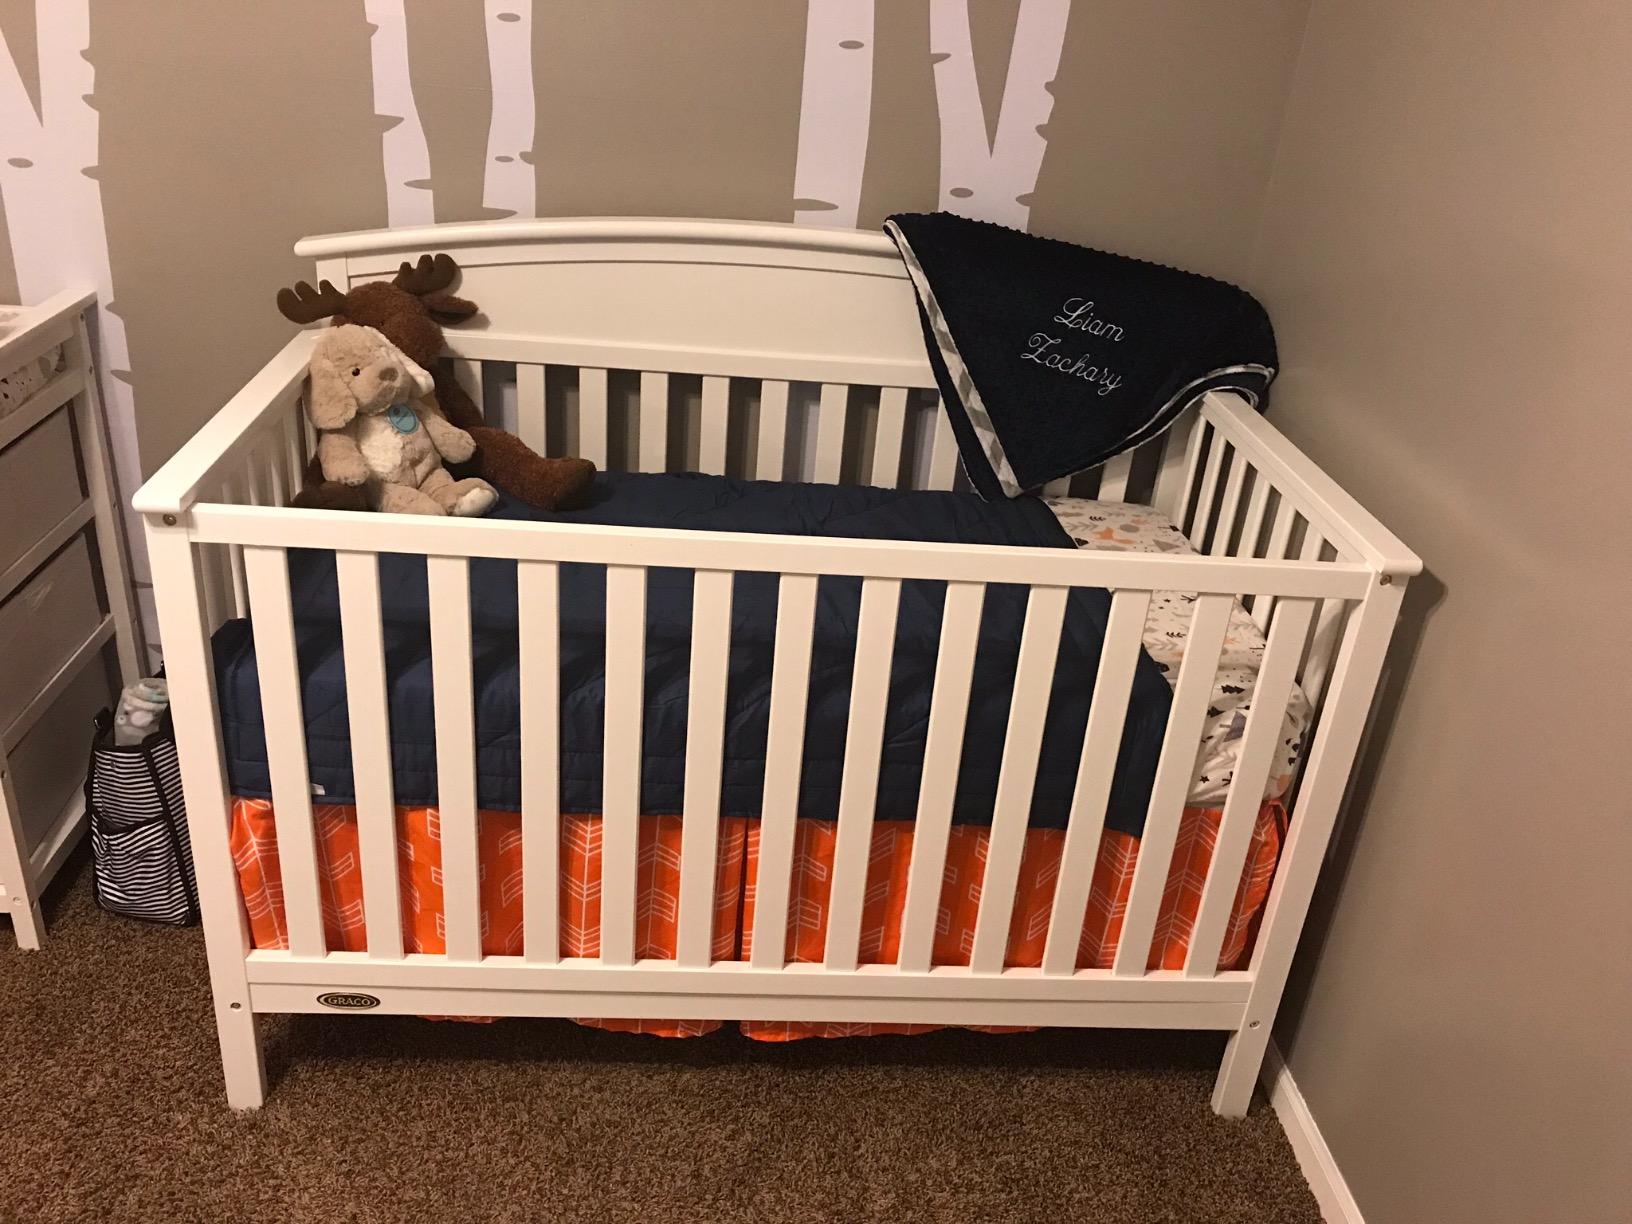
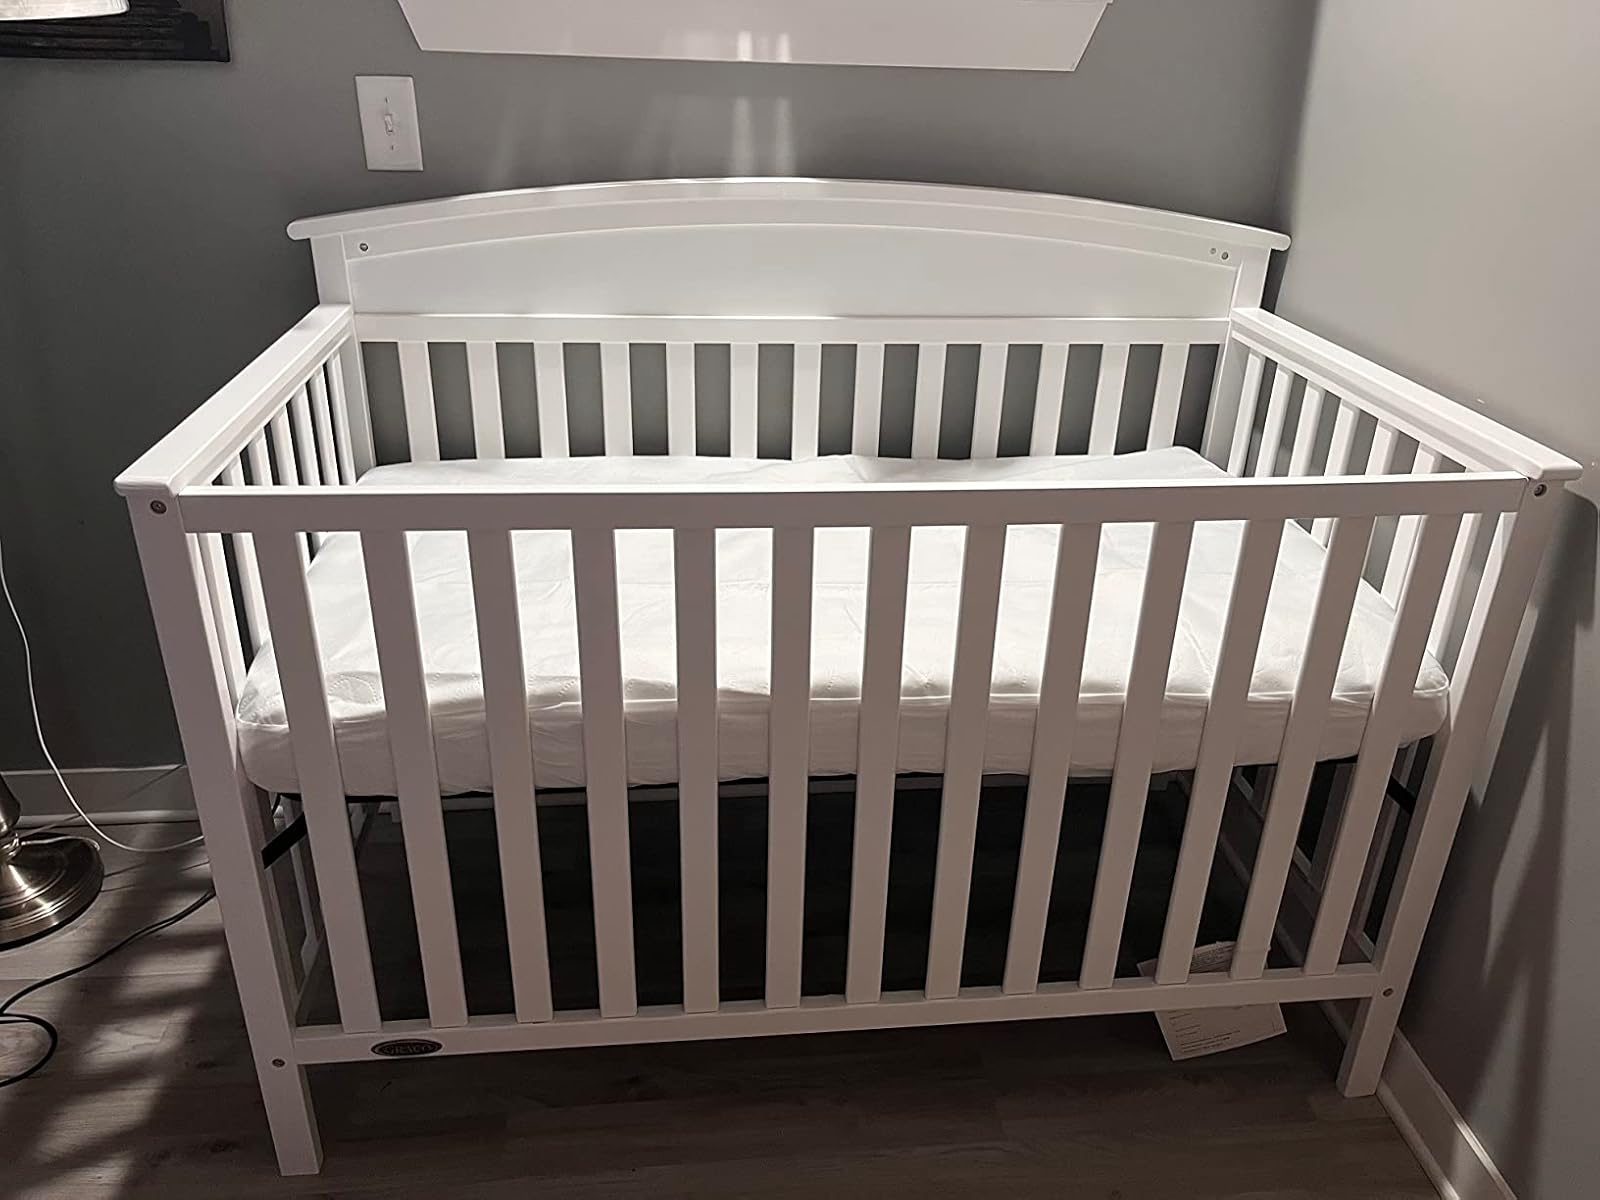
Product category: products_crib
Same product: yes